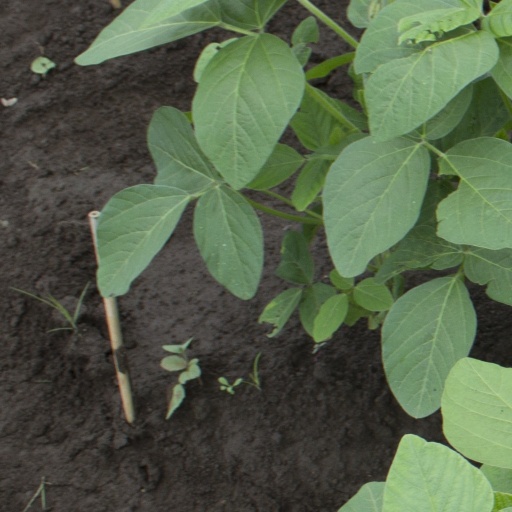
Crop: soybean